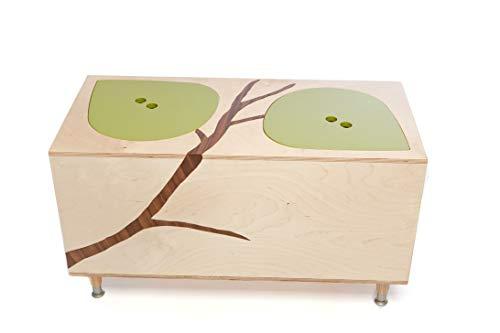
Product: ModMom Owyn Toy Box, Tan
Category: Home & Kitchen | Furniture | Kids' Furniture | Chests & Trunks
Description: The Owyn Toy Box is made from premium, Baltic Birch plywood.
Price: $83.99 $ 83 . 99
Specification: ASIN:B07NF1WXH9|ShippingWeight:25pounds|DateFirstAvailable:February5,2019